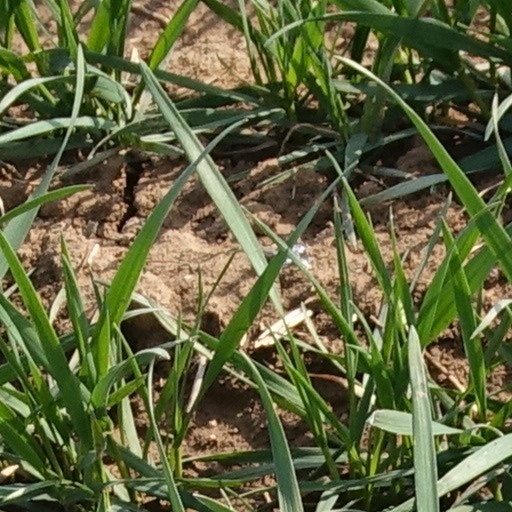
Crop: wheat